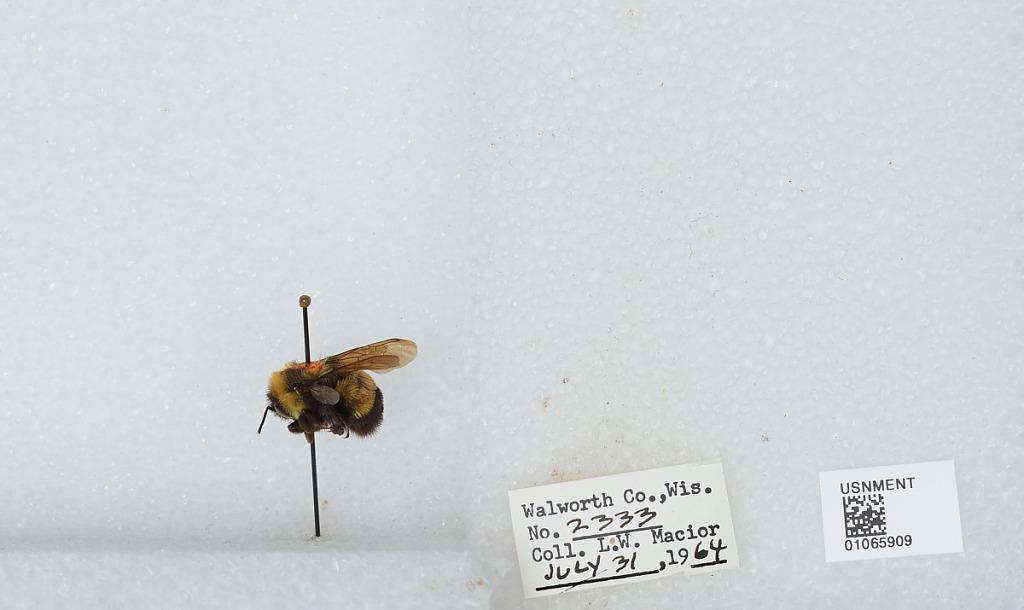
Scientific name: Bombus (Bombus) affinis Cresson
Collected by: L. Macior
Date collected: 1964-7-31
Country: United States
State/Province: Wisconsin
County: Walworth
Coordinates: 42.67, -88.54